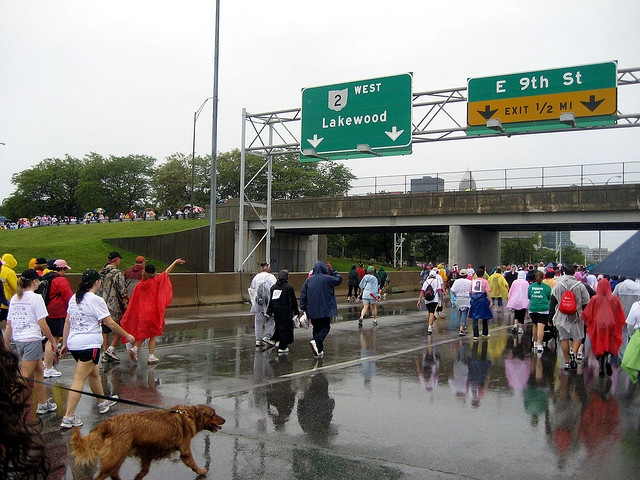
A large group of people walk under highway signs.
A crowd of people walking down a street in th rain.
A group of people walking in the rain on a large street.
A group of cause walkers walking on a closed road in the rain
People and a dog walking down a highway in a marathon.